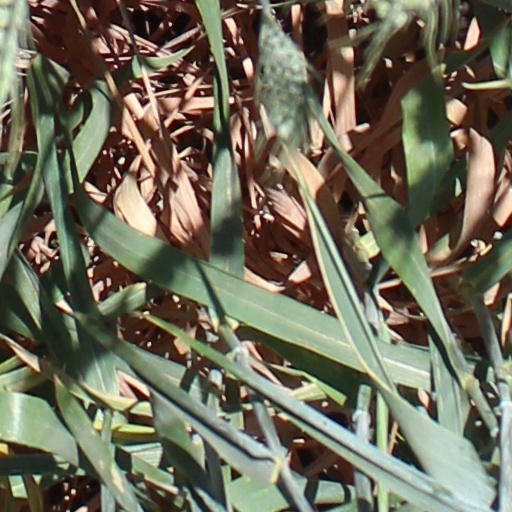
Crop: wheat